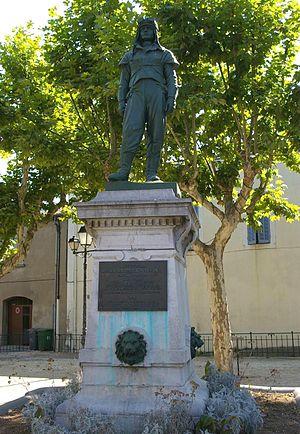
Statue de Milan Rastislav Štefánik à Paulhan, (Hérault) France
Cet article recense les œuvres d'art dans l'espace public de l'Hérault, en France.